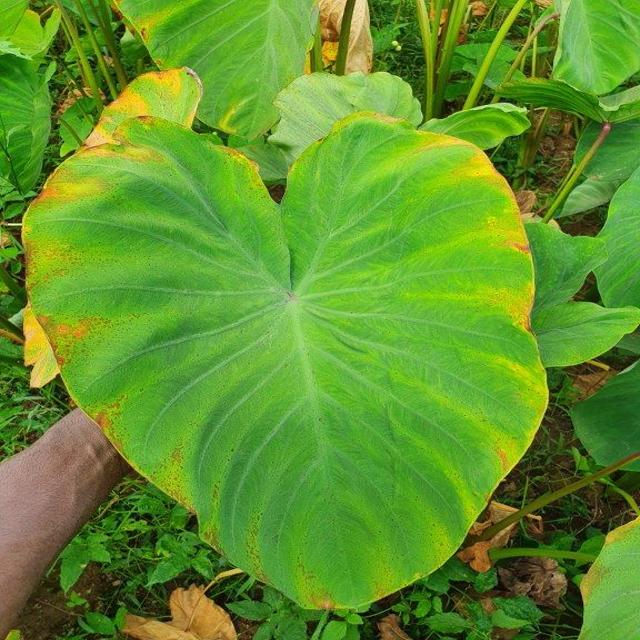
Label: Mid_Blight